Bad Words (film)

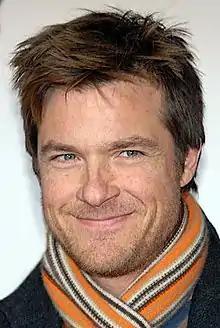
Jason Bateman directed "Bad Words" and cast himself in the main role.

Andrew Dodge's screenplay for "Bad Words" first received attention after its inclusion on the 2011 Black List, an annual survey of the best unproduced screenplays in Hollywood. The script was sent to actor Jason Bateman, who had asked his agent to pursue directorial work, explaining that being able to direct films was "really the only reason I've been acting for the last 20 years of this career".